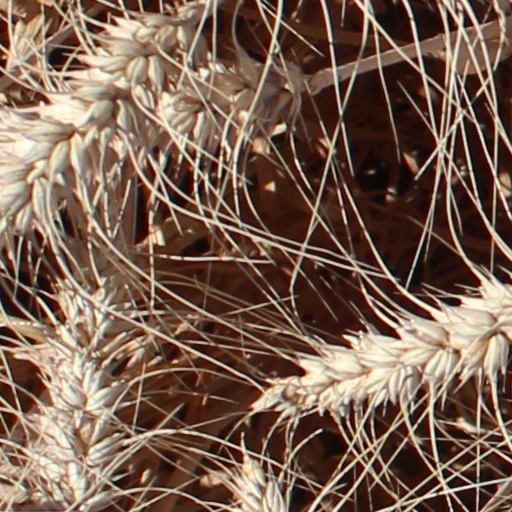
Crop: wheat